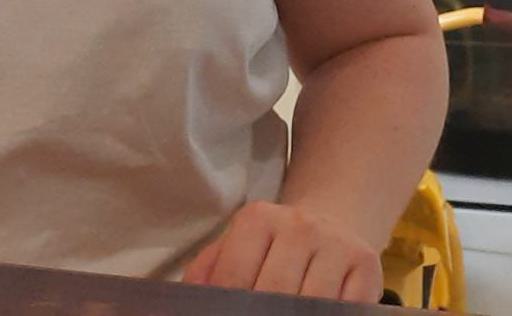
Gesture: no_gesture